Służewiec Przemysłowy

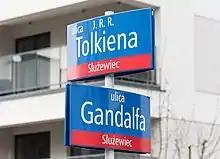
The street signs in Służewiec, with the names of Tolkiena and Gandalfa Streets.

The neighbourhood consists of residential apartments and office buildings. The neighbourhood contains one of the largest complexes of office buildings in Poland, with 83 office buildings within its boundaries in 2019. Many of them include headquarters of the branches of many multinational corporations. Among them are: Saatchi & Saatchi, Starcom, Filmweb, IQVIA, LuxMed, Abbott Laboratories, Polska Grupa Prasowa, Ringier Axel Springer, Plus, National Fund for Environmental Protection and Water Management, National Appeals Chamber, Panasonic, Institute of National Remembrance, Groupe Renault, AstraZeneca, DNB ASA, T-Mobile Polska, Mondelez, and Toyota Bank Polska. The embassy of Cuba is also located in the neighbourhood.